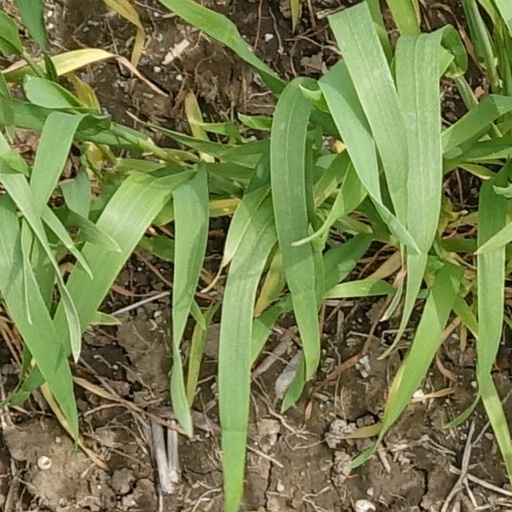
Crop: wheat